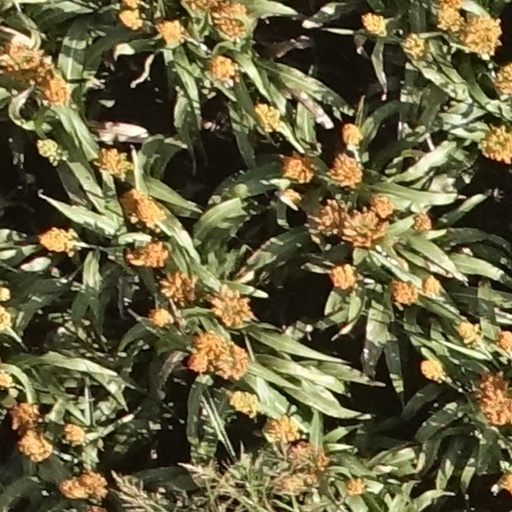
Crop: sorghum